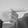
ASL letter: G